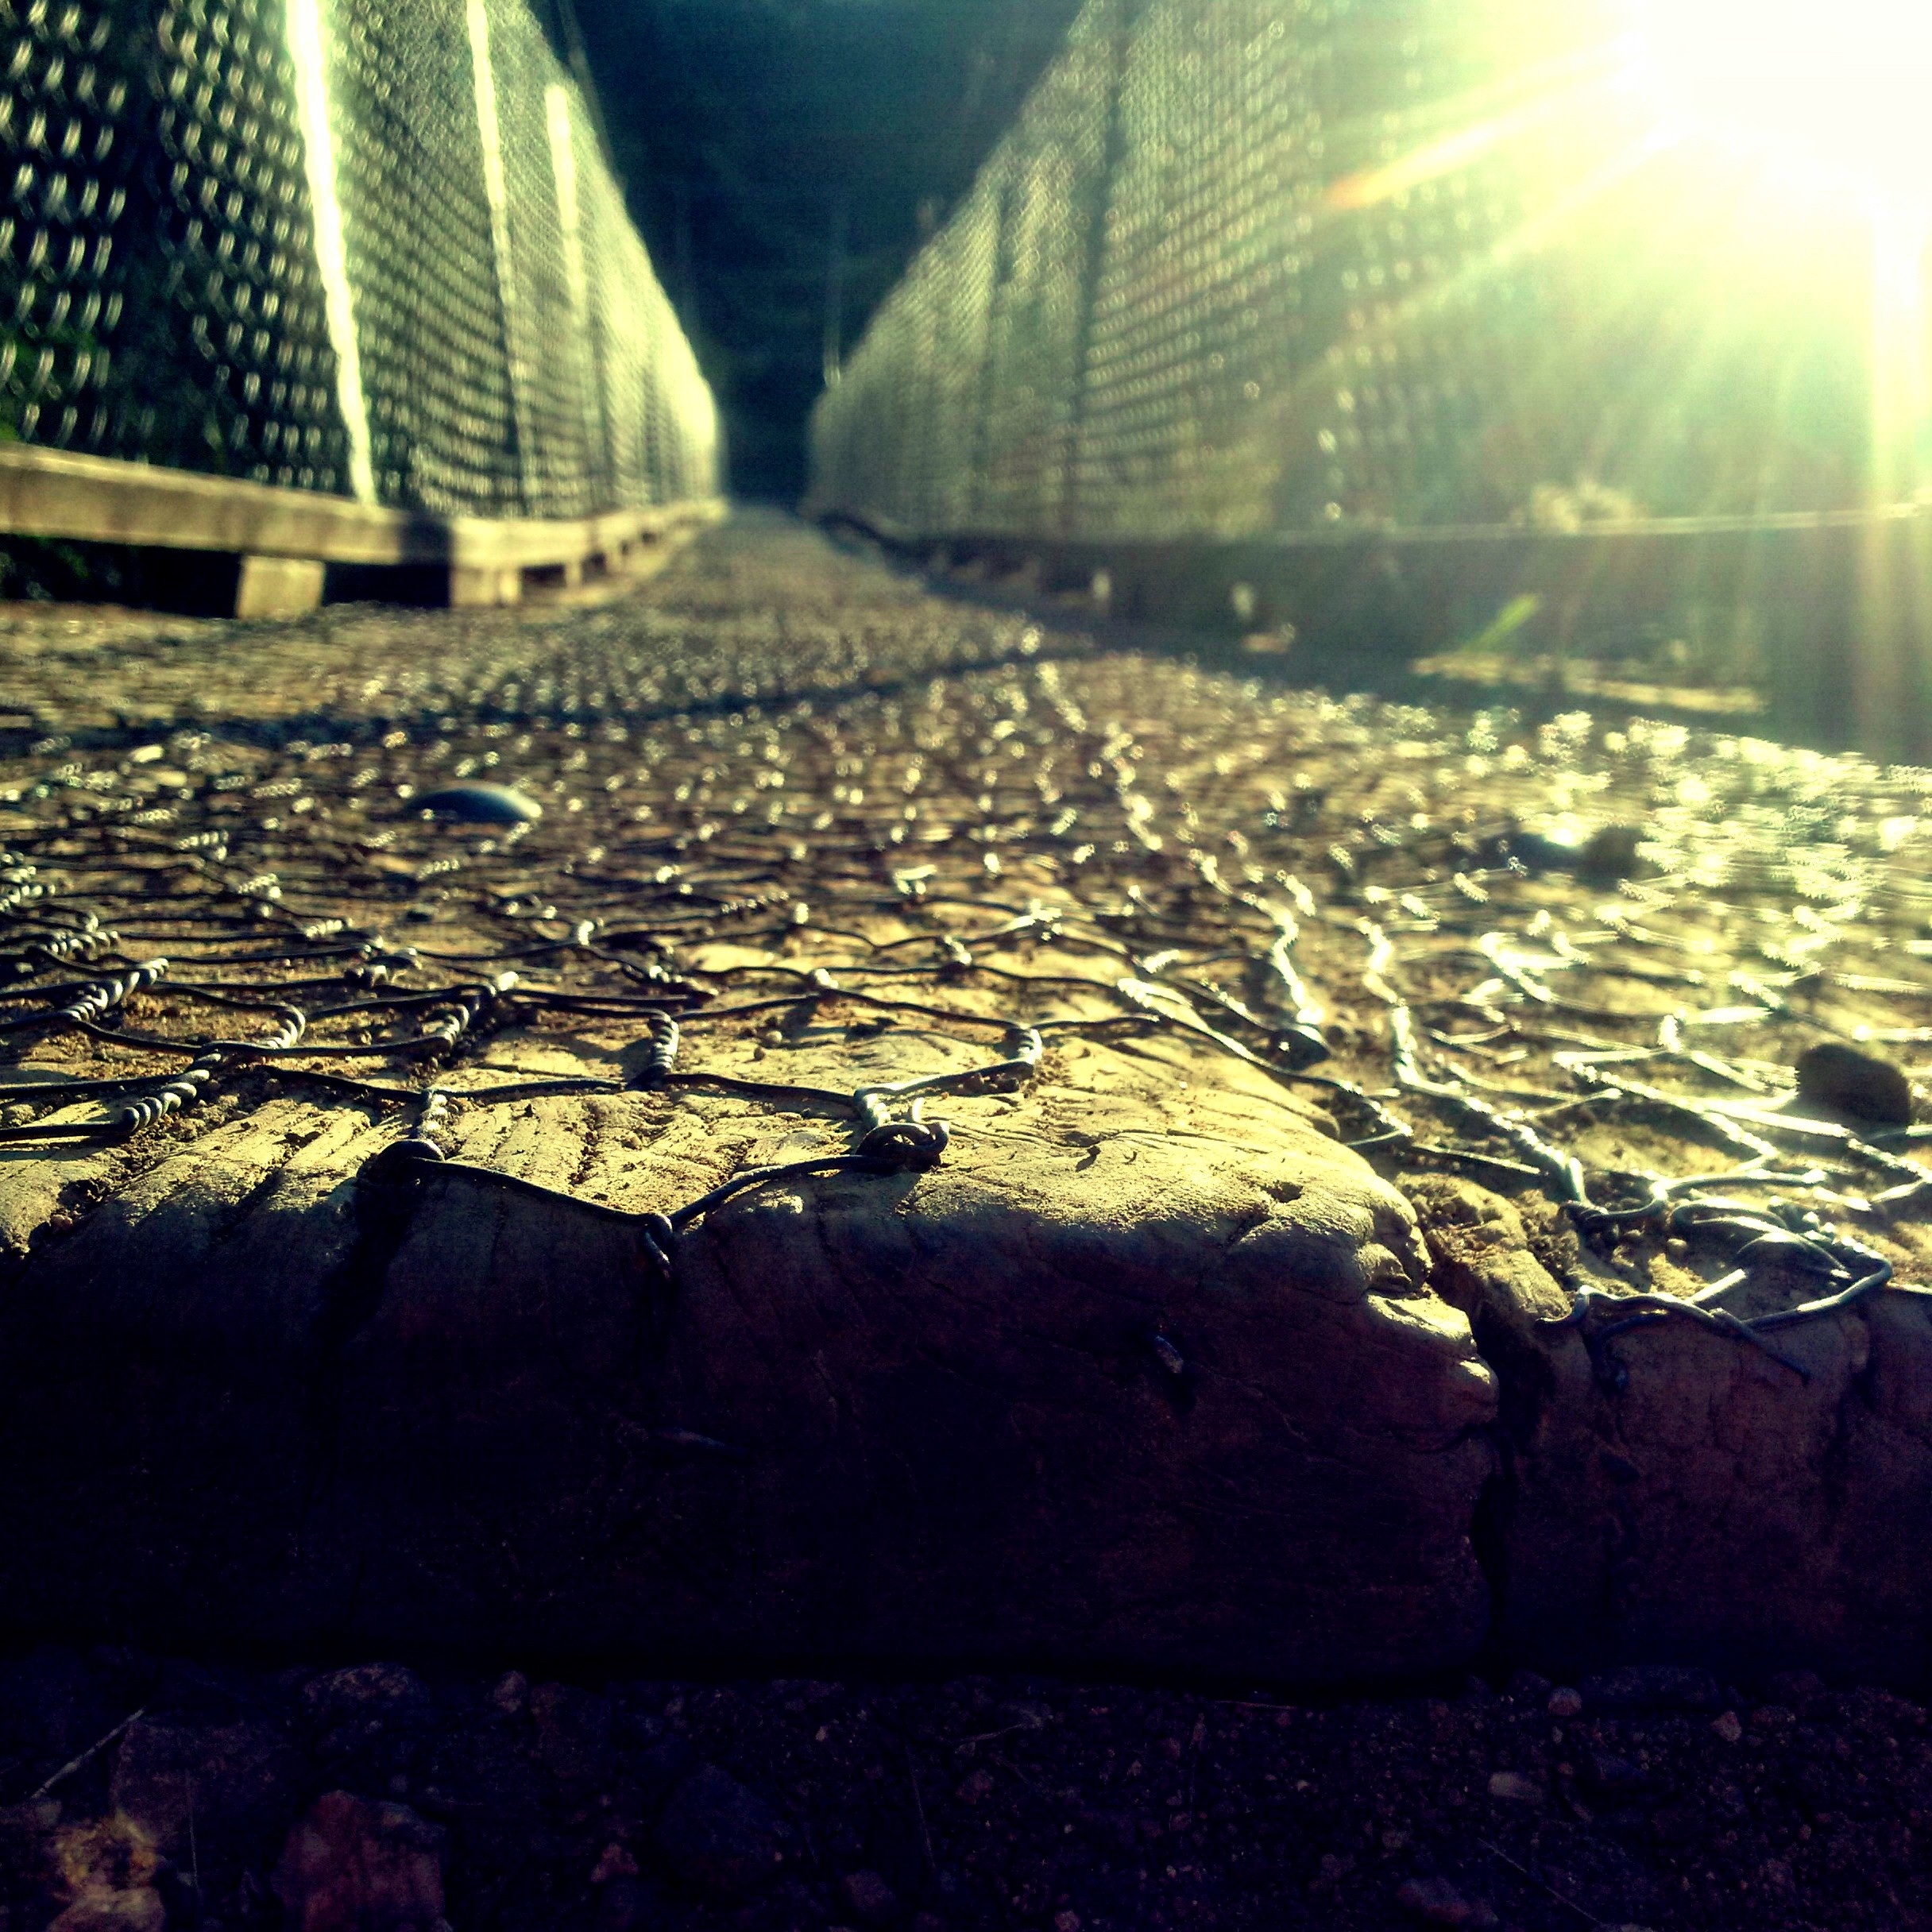
light, sunset, night, sunlight, morning, evening, reflection, darkness, shape